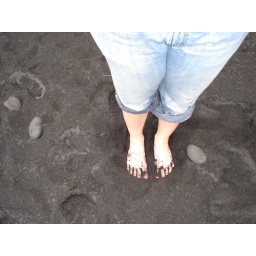
Anna's feet in the black sand